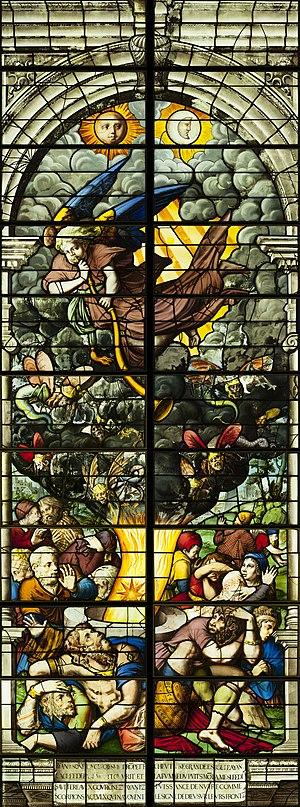
Montage présentant le registre supérieur de la verrière centrale (baie 0) de l'abside.